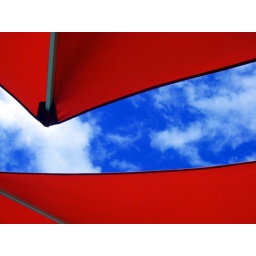
Beach umbrellas and a blue sky in Kauai, Hawaii.